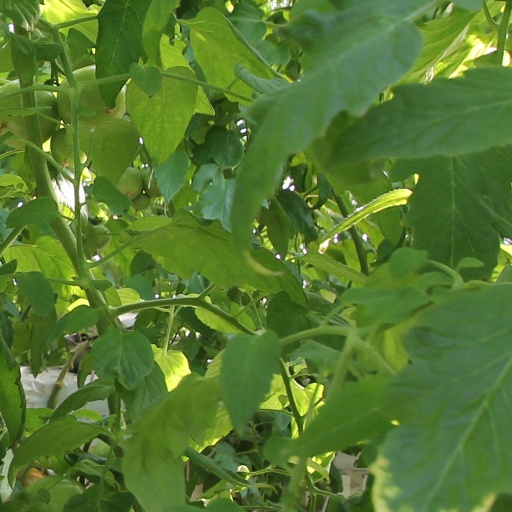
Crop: tomato